Mount Tai

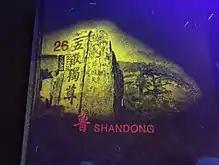
Page 26 of Chinese passport under blacklight, showing

Mount Tai is a tilted fault-block mountain with height increasing from the north to the south. It is the oldest example of a paleo-metamorphic formation from the Cambrian Period in eastern China, and is known as the "Taishan Complex". The uplift of the region started in the Proterozoic Era; by the end of the Proterozoic, it had become part of the continent.